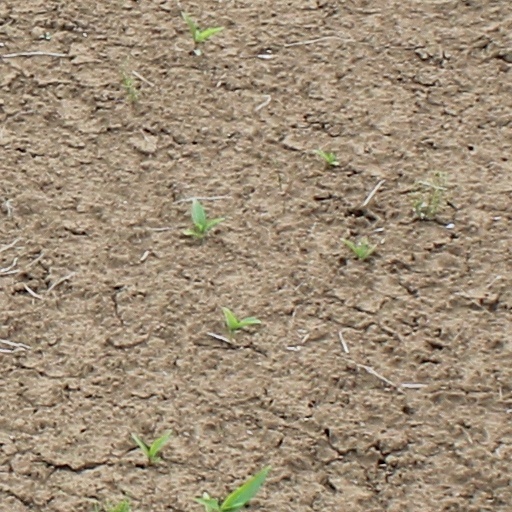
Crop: wheat